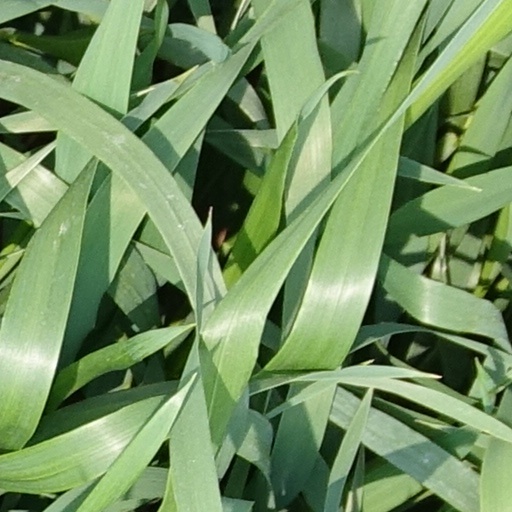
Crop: wheat